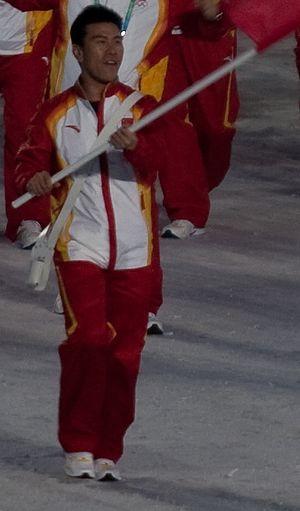
Han Xiaopeng, né le 13 décembre 1982 dans le Xian de Pei, est un skieur acrobatique chinois. Il met un terme à sa carrière en 2010.